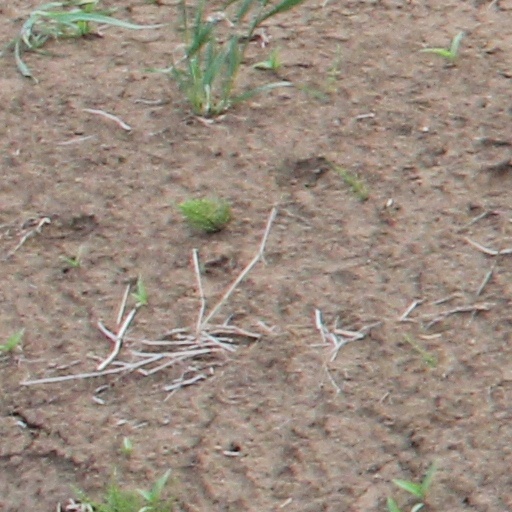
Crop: wheat